Chilkoot Trail

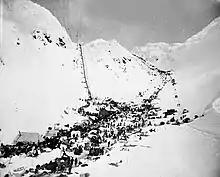
Chilkoot Pass during gold rush, March–April 1898

The Klondike Gold Rush (1896–1899) transformed the Chilkoot Trail into a mainstream transportation route to Canada's interior. The gold rush was primarily focused in the region around Dawson City in Yukon and the Yukon River. Of the several overland routes, the Chilkoot Trail was the most direct, least expensive, and, soon enough, most popular.